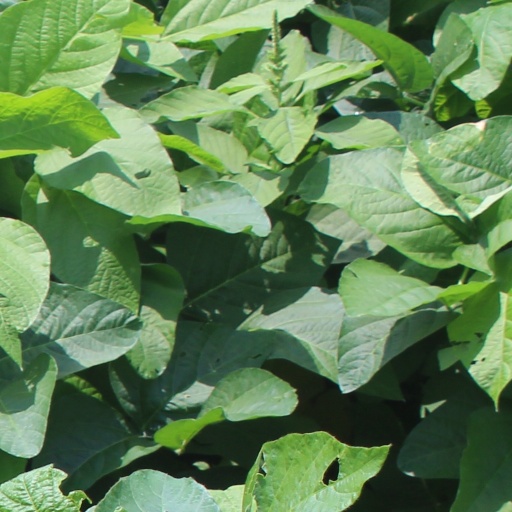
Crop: soybean